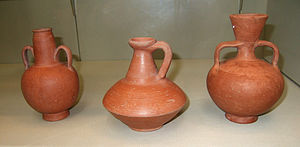
Afrikas historie / Antikken / Romersk Nordafrika
Afrikansk rødkander og vaser, 100- og 300-tallet.
Afrikas historie begynder med kontinentets forhistorie og fremkomsten af de tidligste mennesker, Homo sapiens, i østlige Afrika og fortsætter ind i nutiden med en opsplitning i en mangfoldighed af politisk udviklede stater. En del tidlige beviser på landbrug i Afrika er dateret til 16.000 f.Kr., og metalfremstilling kendes fra omkring 4.000 f.Kr. Den dokumenterede historie af tidlig civilisation opstod i oldtidens Egypten og senere i Nubien, området Maghreb i nordvestlige Afrika, og Afrikas horn i østlige Afrika. I løbet af middelalderen spredte islam sig fra Arabien gennem regionen, krydsede Maghreb og Sahel. Et markant center for muslimsk kultur var Timbuktu. En del betydelige førkoloniale stater og samfund i Afrika var blandt andet Nokkulturen, Maliriget, Ashantiriget, kongedømmet Mapungubwe, kongeriget Sine, kongeriget Saloum, Baolriget, kongeriget Zimbabwe, Kongoriget, oldtidens Karthago, Numidien, Mauretanien, kongeriget Aksum, Ajuuraan-staten og Adal-sultanatet.